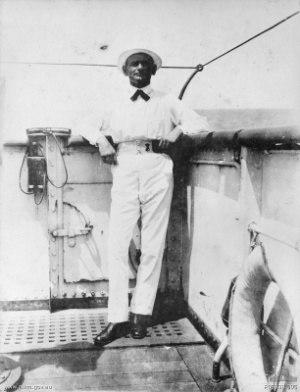
Karl August Nerger, né le 25 février 1875 à Rostock et mort le 12 janvier 1947 au camp de prisonniers N°7 de Sachsenhausen, est un officier de marine allemand qui atteint le grade de konteradmiral en fin de carrière.